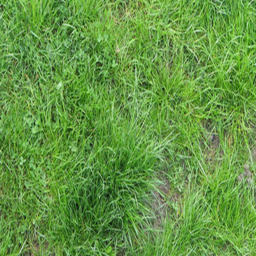
adjust the cutting height on your snapper to promote a healthy lawn .